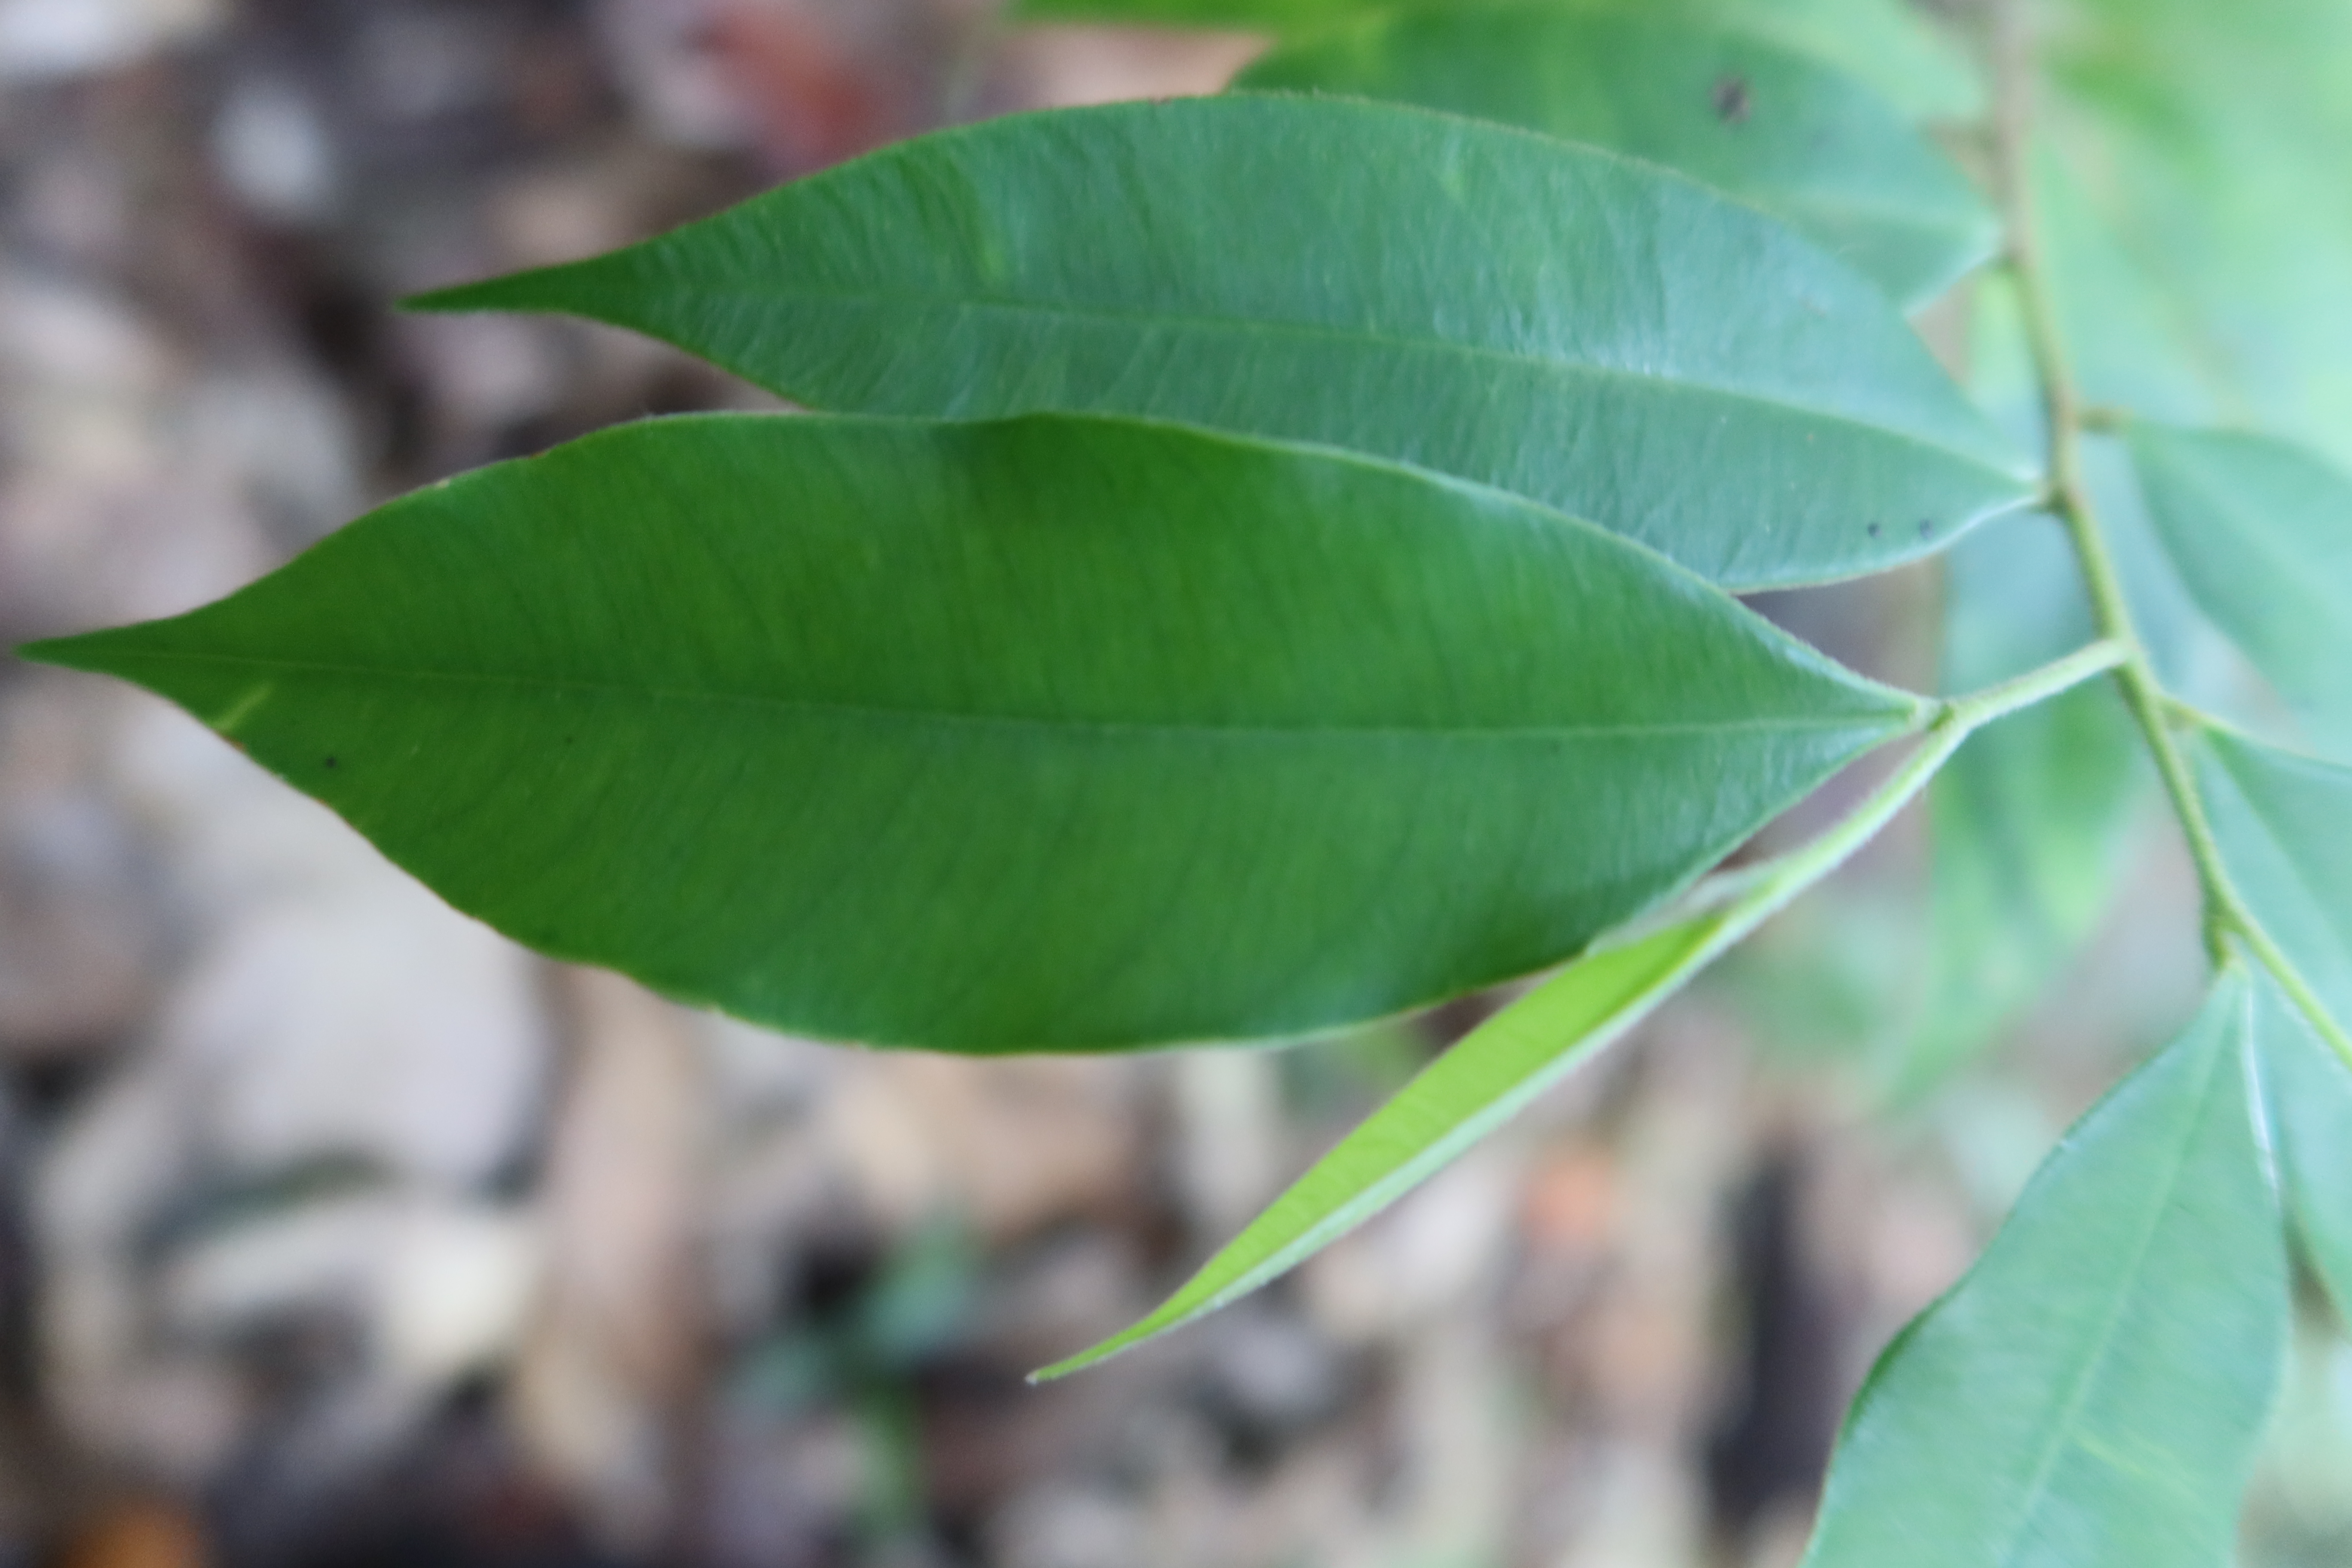
Label: Healthy